John Francis Bentley

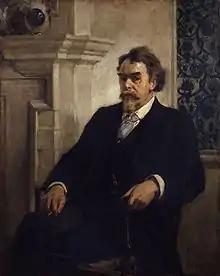
Portrait of John Francis Bentley by William Christian Symons, 1902

John Francis Bentley (30 January 1839 – 2 March 1902) was an English ecclesiastical architect whose most famous work is the Westminster Cathedral in London, England, built in a style heavily influenced by Byzantine architecture.